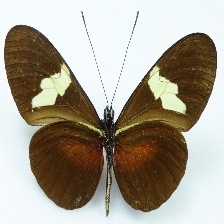
Species: RED POSTMAN
Butterfly family (ImageNet category): monarch